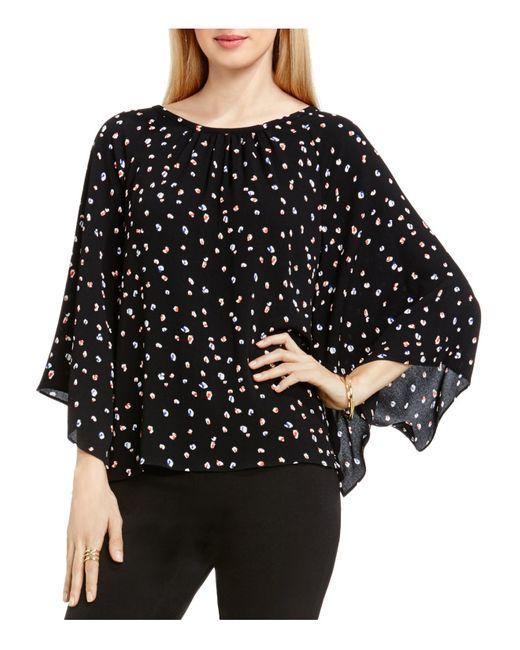
Damen Rundhalsausschnitt, Langarm, Chiffon-Oberteil mit schwarzem Hintergrund, farbigen Punkten und schwarzer Hose für lässige Ausflüge